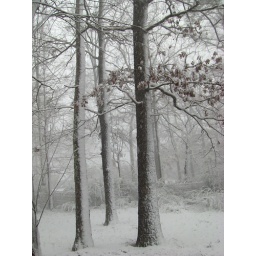
I love this shot. Although it's in color, it looks black and white with some sepia mixed in.